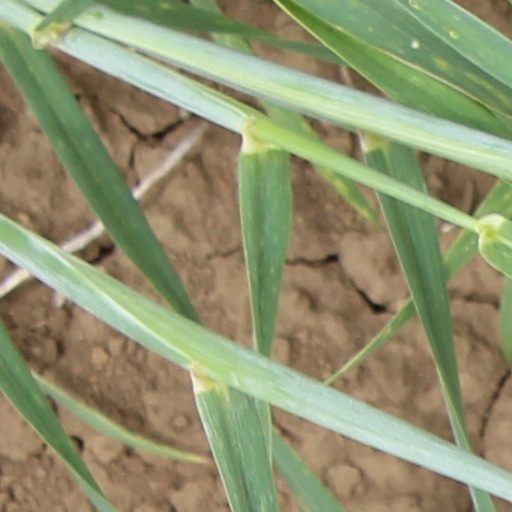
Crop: wheat